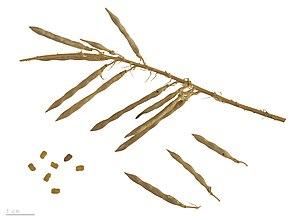
Galega officinalis, le galéga officinal, est une espèce de plantes dicotylédones de la famille des Fabaceae, sous-famille des Faboideae, originaire des régions tempérées chaudes de l'Ancien Monde. Ce sont des plantes herbacées vivaces, à port dressé, cultivées à diverses fins, ornementale ou médicinale.